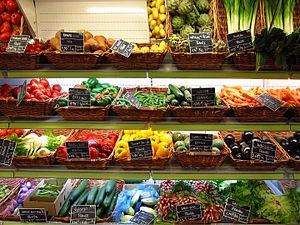
Paris (Île-de-France, France)